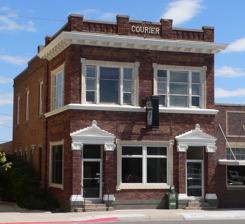
Building: Gering Courier Building
Country: United States of America
Year built: 1915
United States historic place Gering Courier Building U.S. National Register of Historic Places The building in 2010 Location in Nebraska Show map of Nebraska Location in United States Show map of the United States Location 1428 10th Street, Gering, Nebraska Coordinates 41°49′23″N 103°39′34″W / 41.82306°N 103.65944°W / 41.82306; -103.65944 ( Gering Courier Building ) Area less than one acre Built 1915 ( 1915 ) Architect Jens C. Pederson Architectural style Classical Revival NRHP reference No. 04000799 Added to NRHP October 15, 2004 The Gering Courier Building is a historic building in Gering, Nebraska . It was built in 1915 as the third headquarters of the Gering Courier , whose founding editor, Asa Wood , served as a member of the Nebraska Senate . He was followed by his son, Warren C. Wood, who served in World War II . The building was designed in the Classical Revival style , "with symmetrical pedimented entrances flanked by pilasters and a parapeted roofline with a large classical cornice." It has been listed on the National Register of Historic Places since October 15, 2004. References